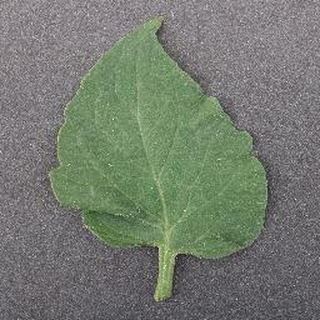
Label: healthy_tomato